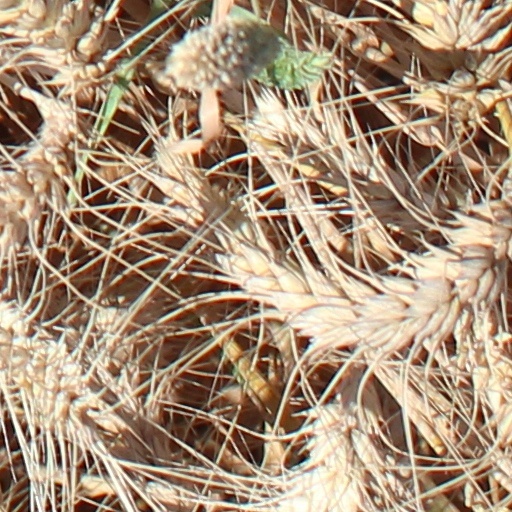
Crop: wheat